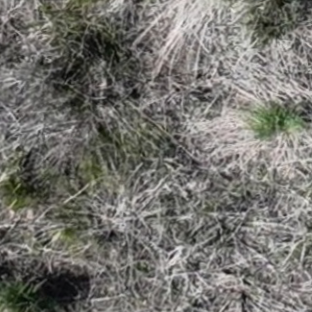
Month: may
Dye color: blue
Dye concentration: low